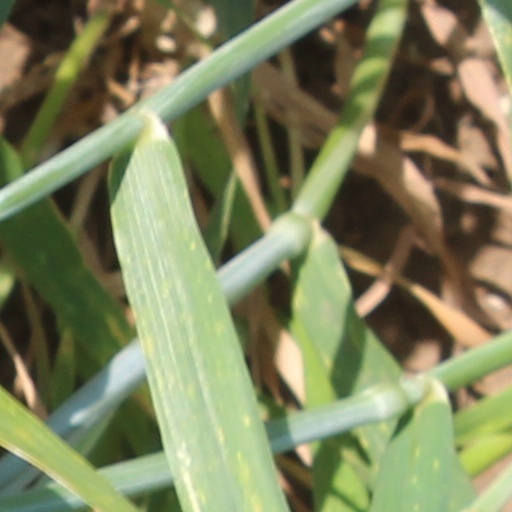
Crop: wheat